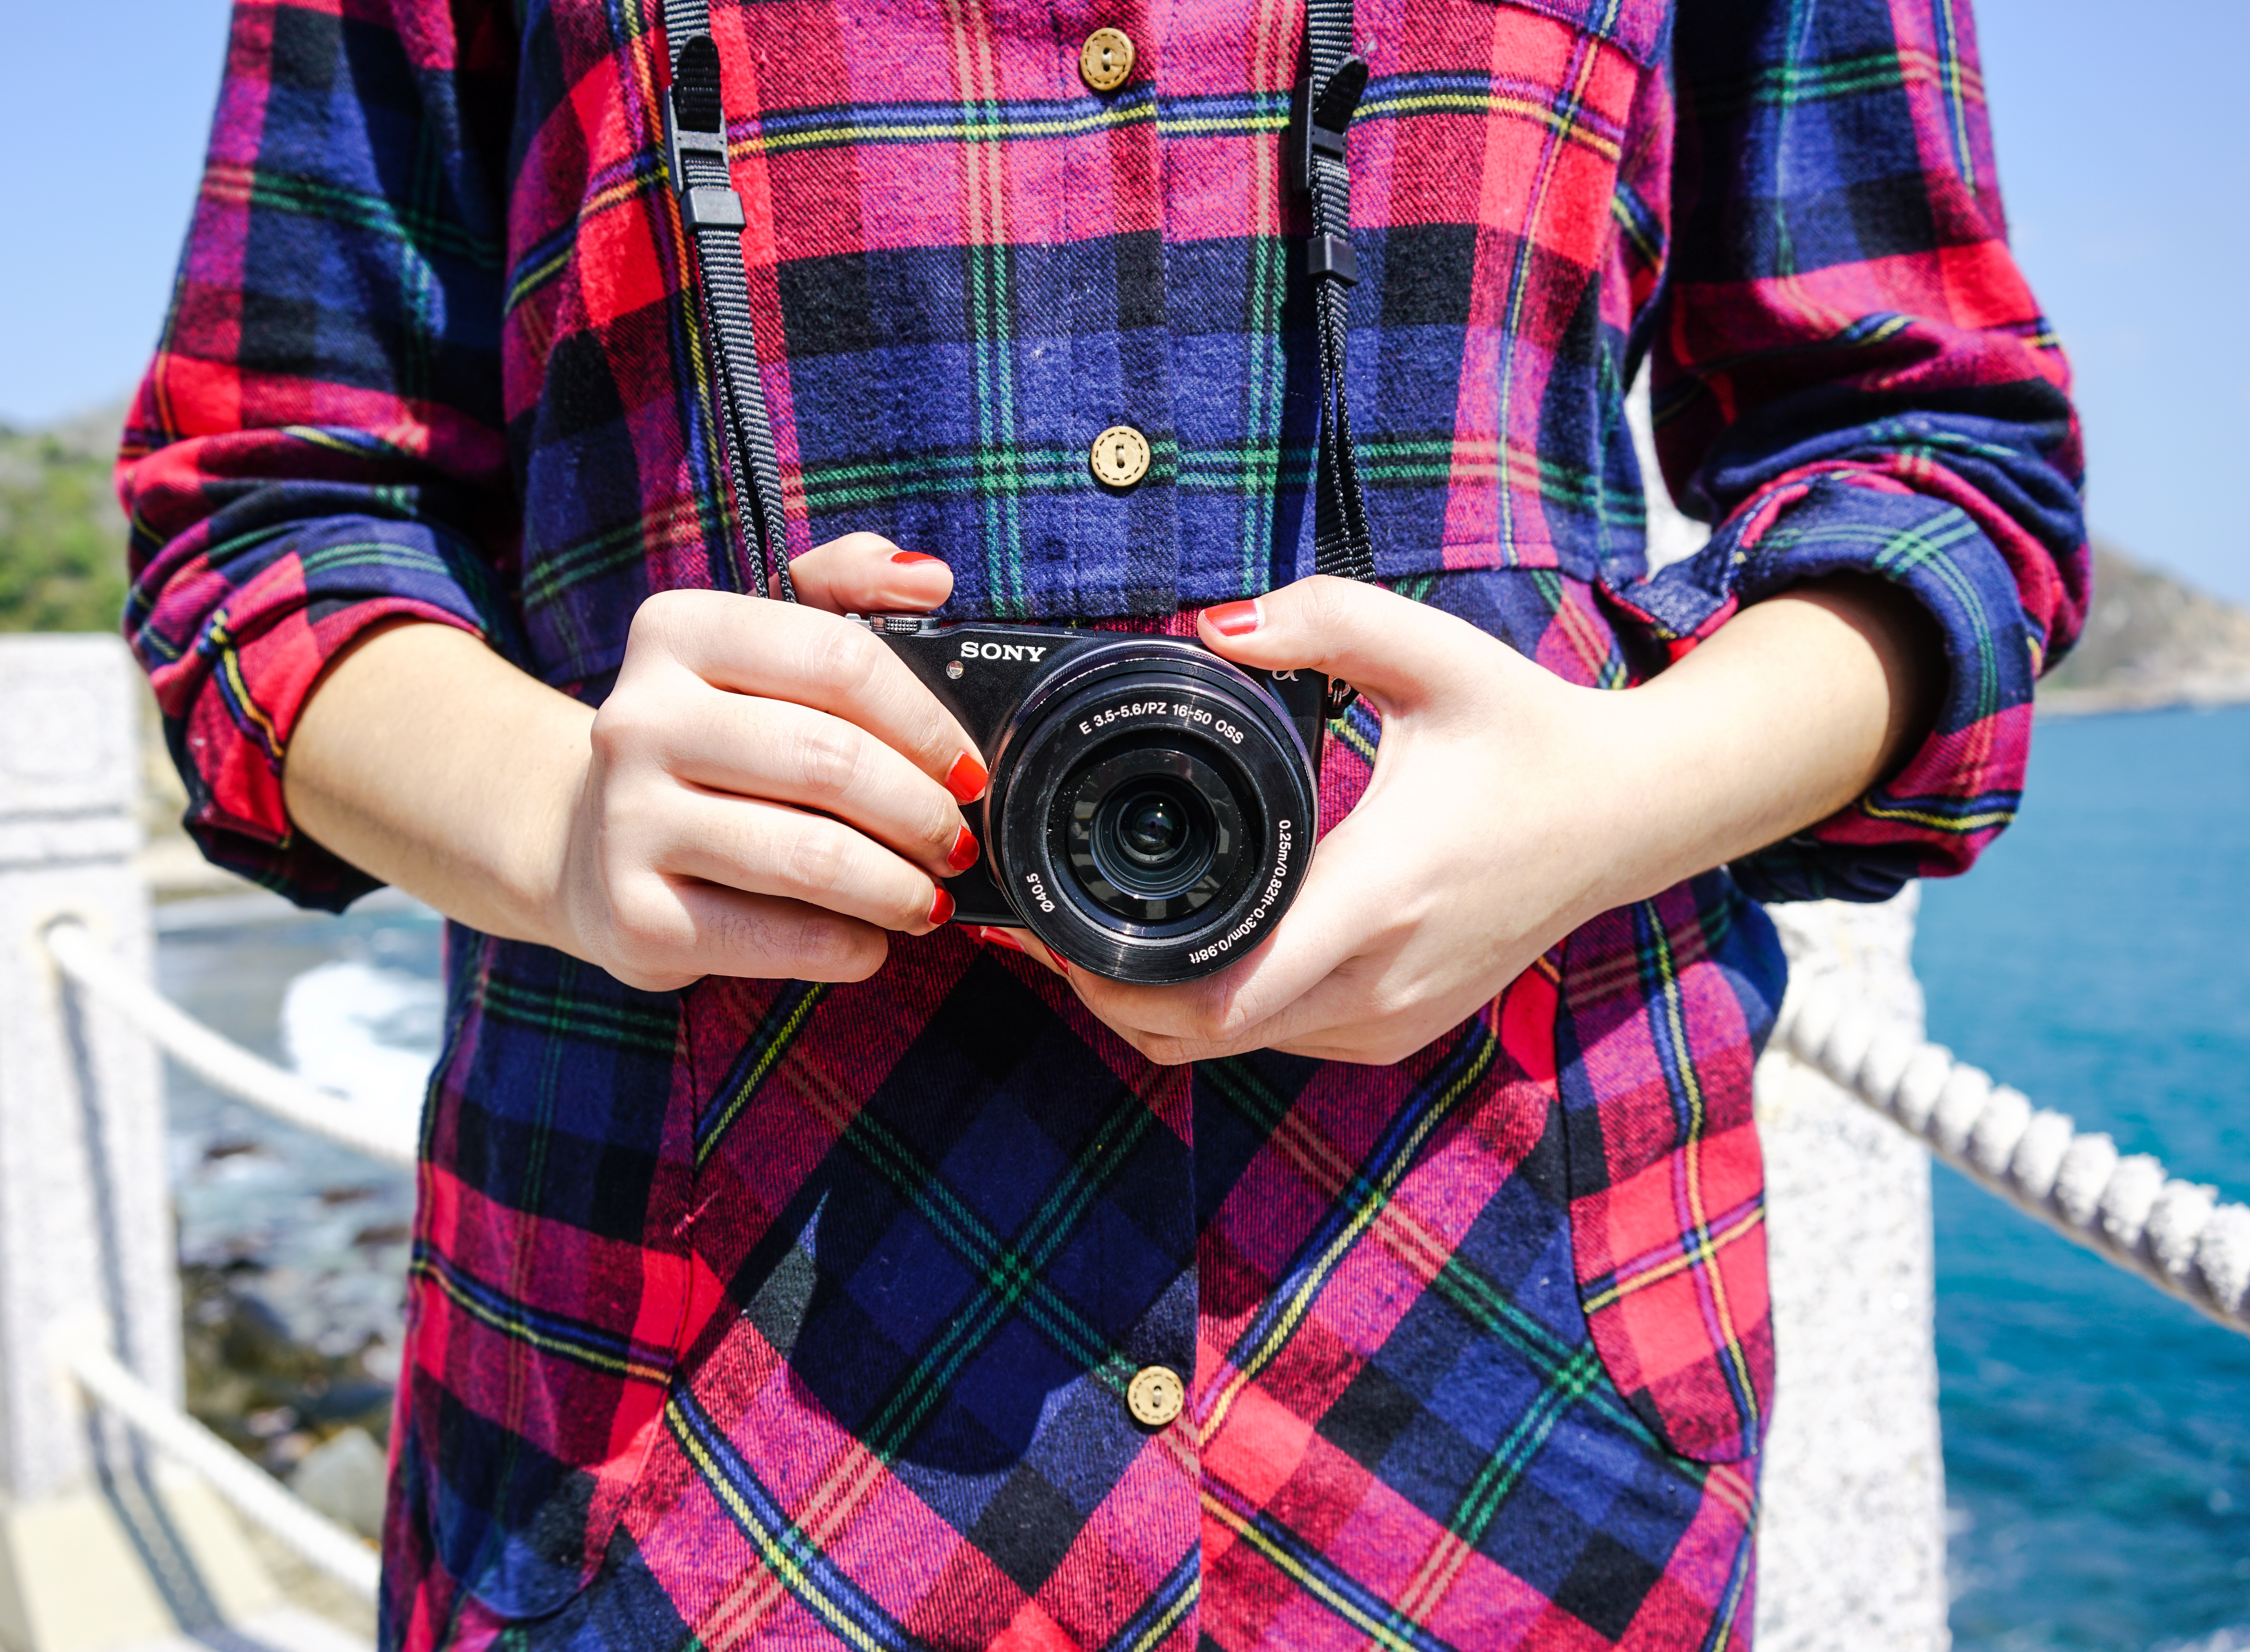
pattern, clothing, plaid, textile, design, kilt, abdomen, tartan